Eco-Runner Team Delft

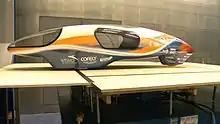
Eco-Runner 5

The fifth generation of the Eco-Runner participated in the 2015 Shell Eco-marathon in Rotterdam and came 1st. The archetype was named as a one-man vehicle powered by hydrogen fuel cell, becoming a category within the hydrogen class vehicle. The major specifications of the Eco-Runner 4 were carried over due to its highly aerodynamic design. Once again, the energy conversion from hydrogen to gasoline (liters) allowed the Eco-Runner 5 to achieve a significant result of 3653 km/L. Furthermore, the use of front wheel steering mechanism enabled the vehicle to achieve a turning radius of just 8 meters.